List of Arsenal W.F.C. seasons

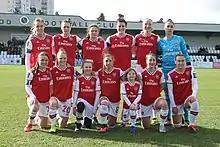
The Arsenal lineup before a match in February 2020

Arsenal Women Football Club (Arsenal W.F.C.) is an English professional association football club based in Holloway, North London. It is in the women's team of Premier League side Arsenal Football Club, which was founded in 1886. Originally formed as Arsenal Ladies in 1987, the club became semi-professional in 2002, and adopted its present name in 2017. The team played regional football in London and South East England until the inception of the nationwide Women's Premier League in 1991 and joined the Women's Super League (WSL) upon its formation in 2011. The club have never been relegated and have never finished below fourth place whilst playing in either the Women's Premier League or the WSL. Arsenal is the most successful women' s team in England, having won 15 domestic league titles, and 14 FA Cups.